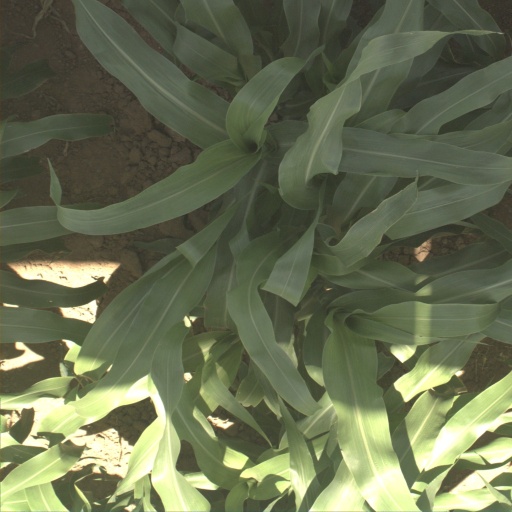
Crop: sorghum